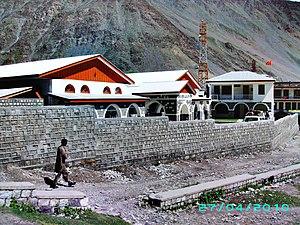
Le district de Chitral est un district de la province de Khyber Pakhtunkhwa du Pakistan dont le chef-lieu est la ville de Chitral. À l'ouest et au nord, il jouxte l'Afghanistan. Au nord se trouve le corridor du Wakhan, qui relie l'Afghanistan à la Chine et séparant de ce fait le Pakistan et le Tadjikistan. À l'est du district se trouvent les Territoires du Nord du Pakistan, tandis qu'au sud, le district jouxte ceux de Haut-Dir et de Swat.
Chitral, autrefois écrit Tchitral, est la ville principale du district de Chitral situé lui-même dans la province de Khyber Pakhtunkhwa au nord du Pakistan, près de la frontière avec l'Afghanistan. La ville se trouve sur les berges occidentales de la rivière Kunar; à proximité du Tirich Mir, le plus haut sommet de l'Hindu Kush. En 2017, la ville compte près de 50 000 habitants. C'était un royaume au XIVᵉ siècle.